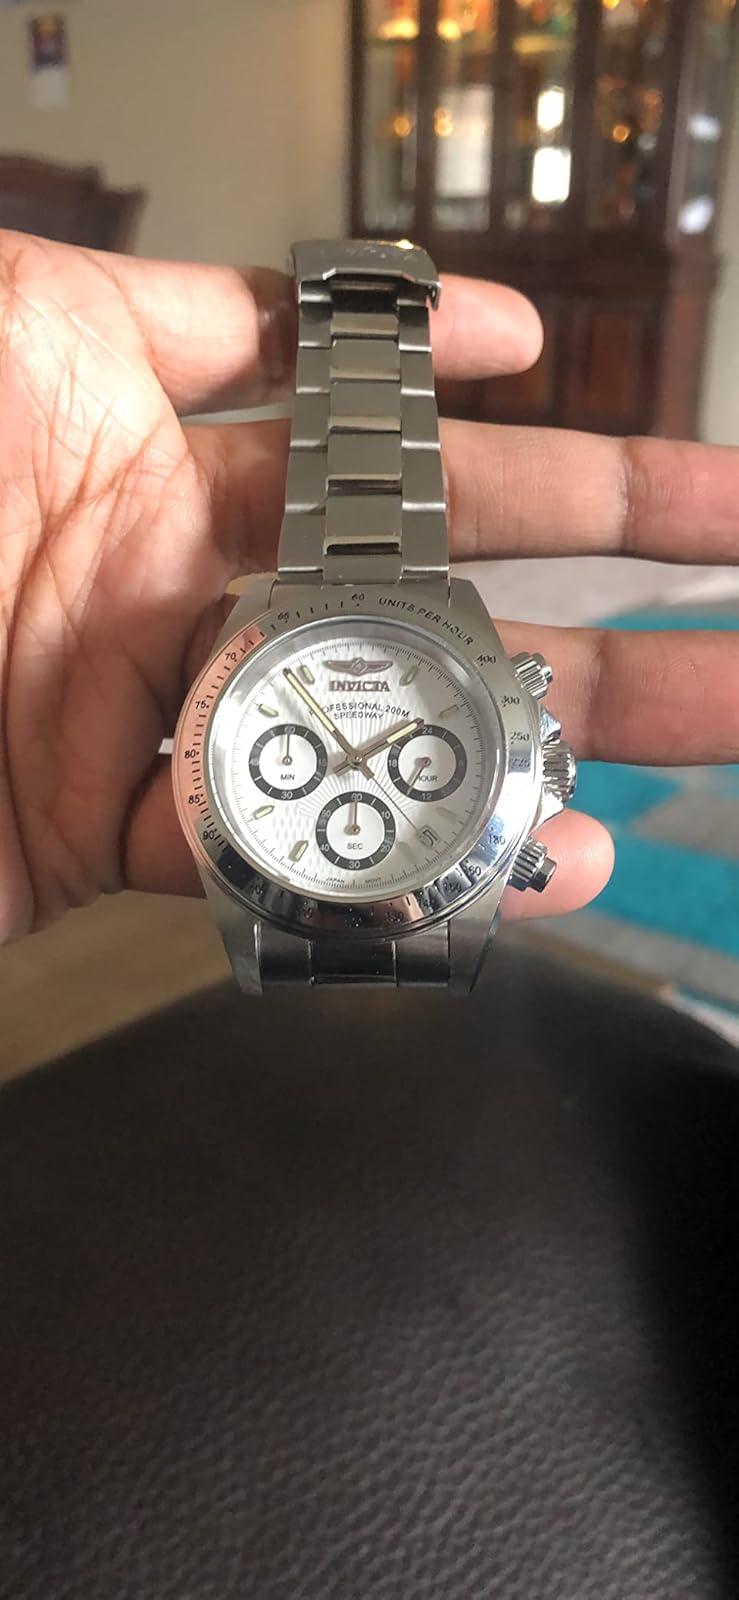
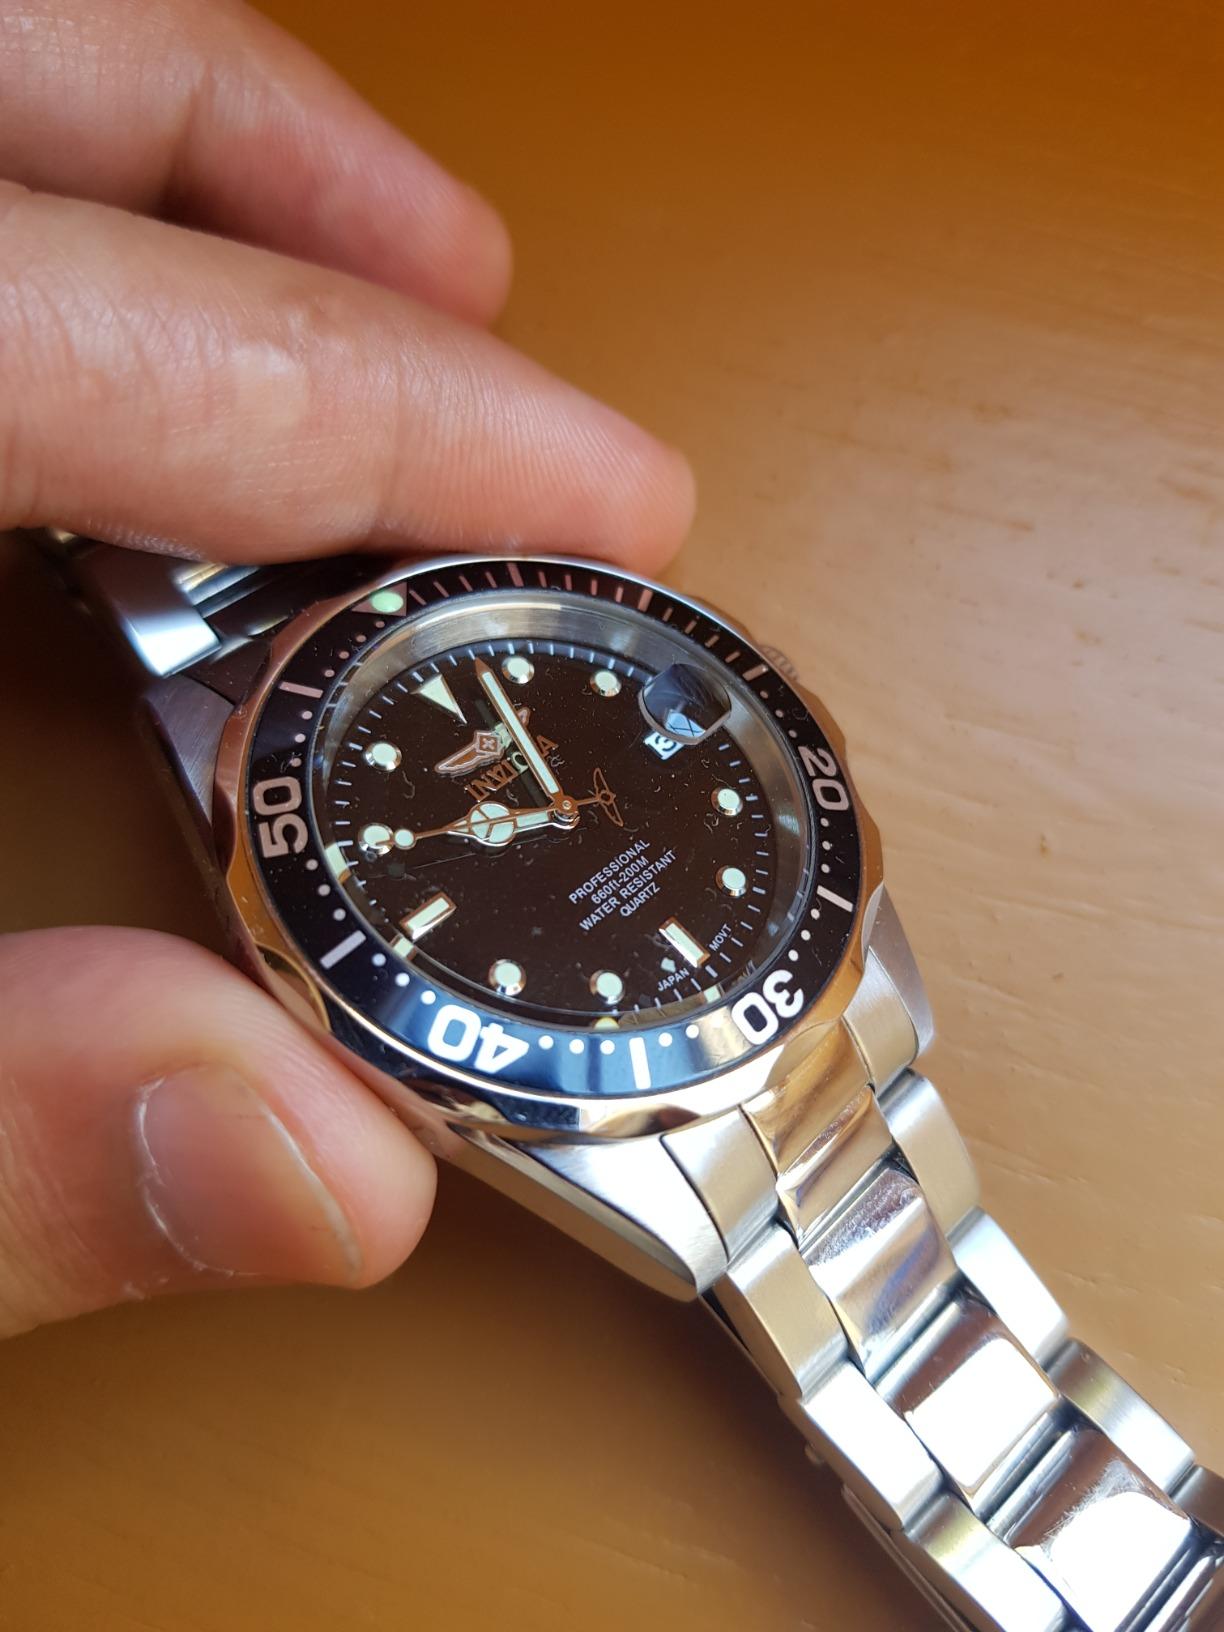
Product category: accessories_watch
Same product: no